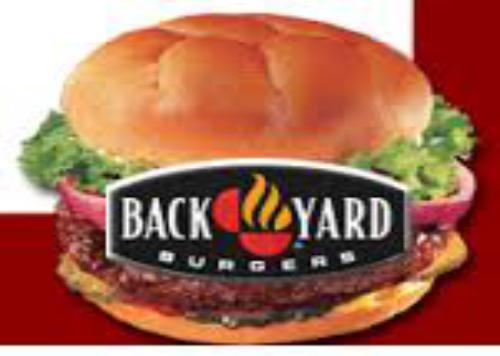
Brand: Back Yard Burgers
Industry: Food